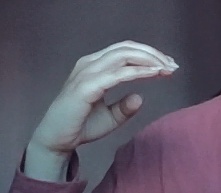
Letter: jeem